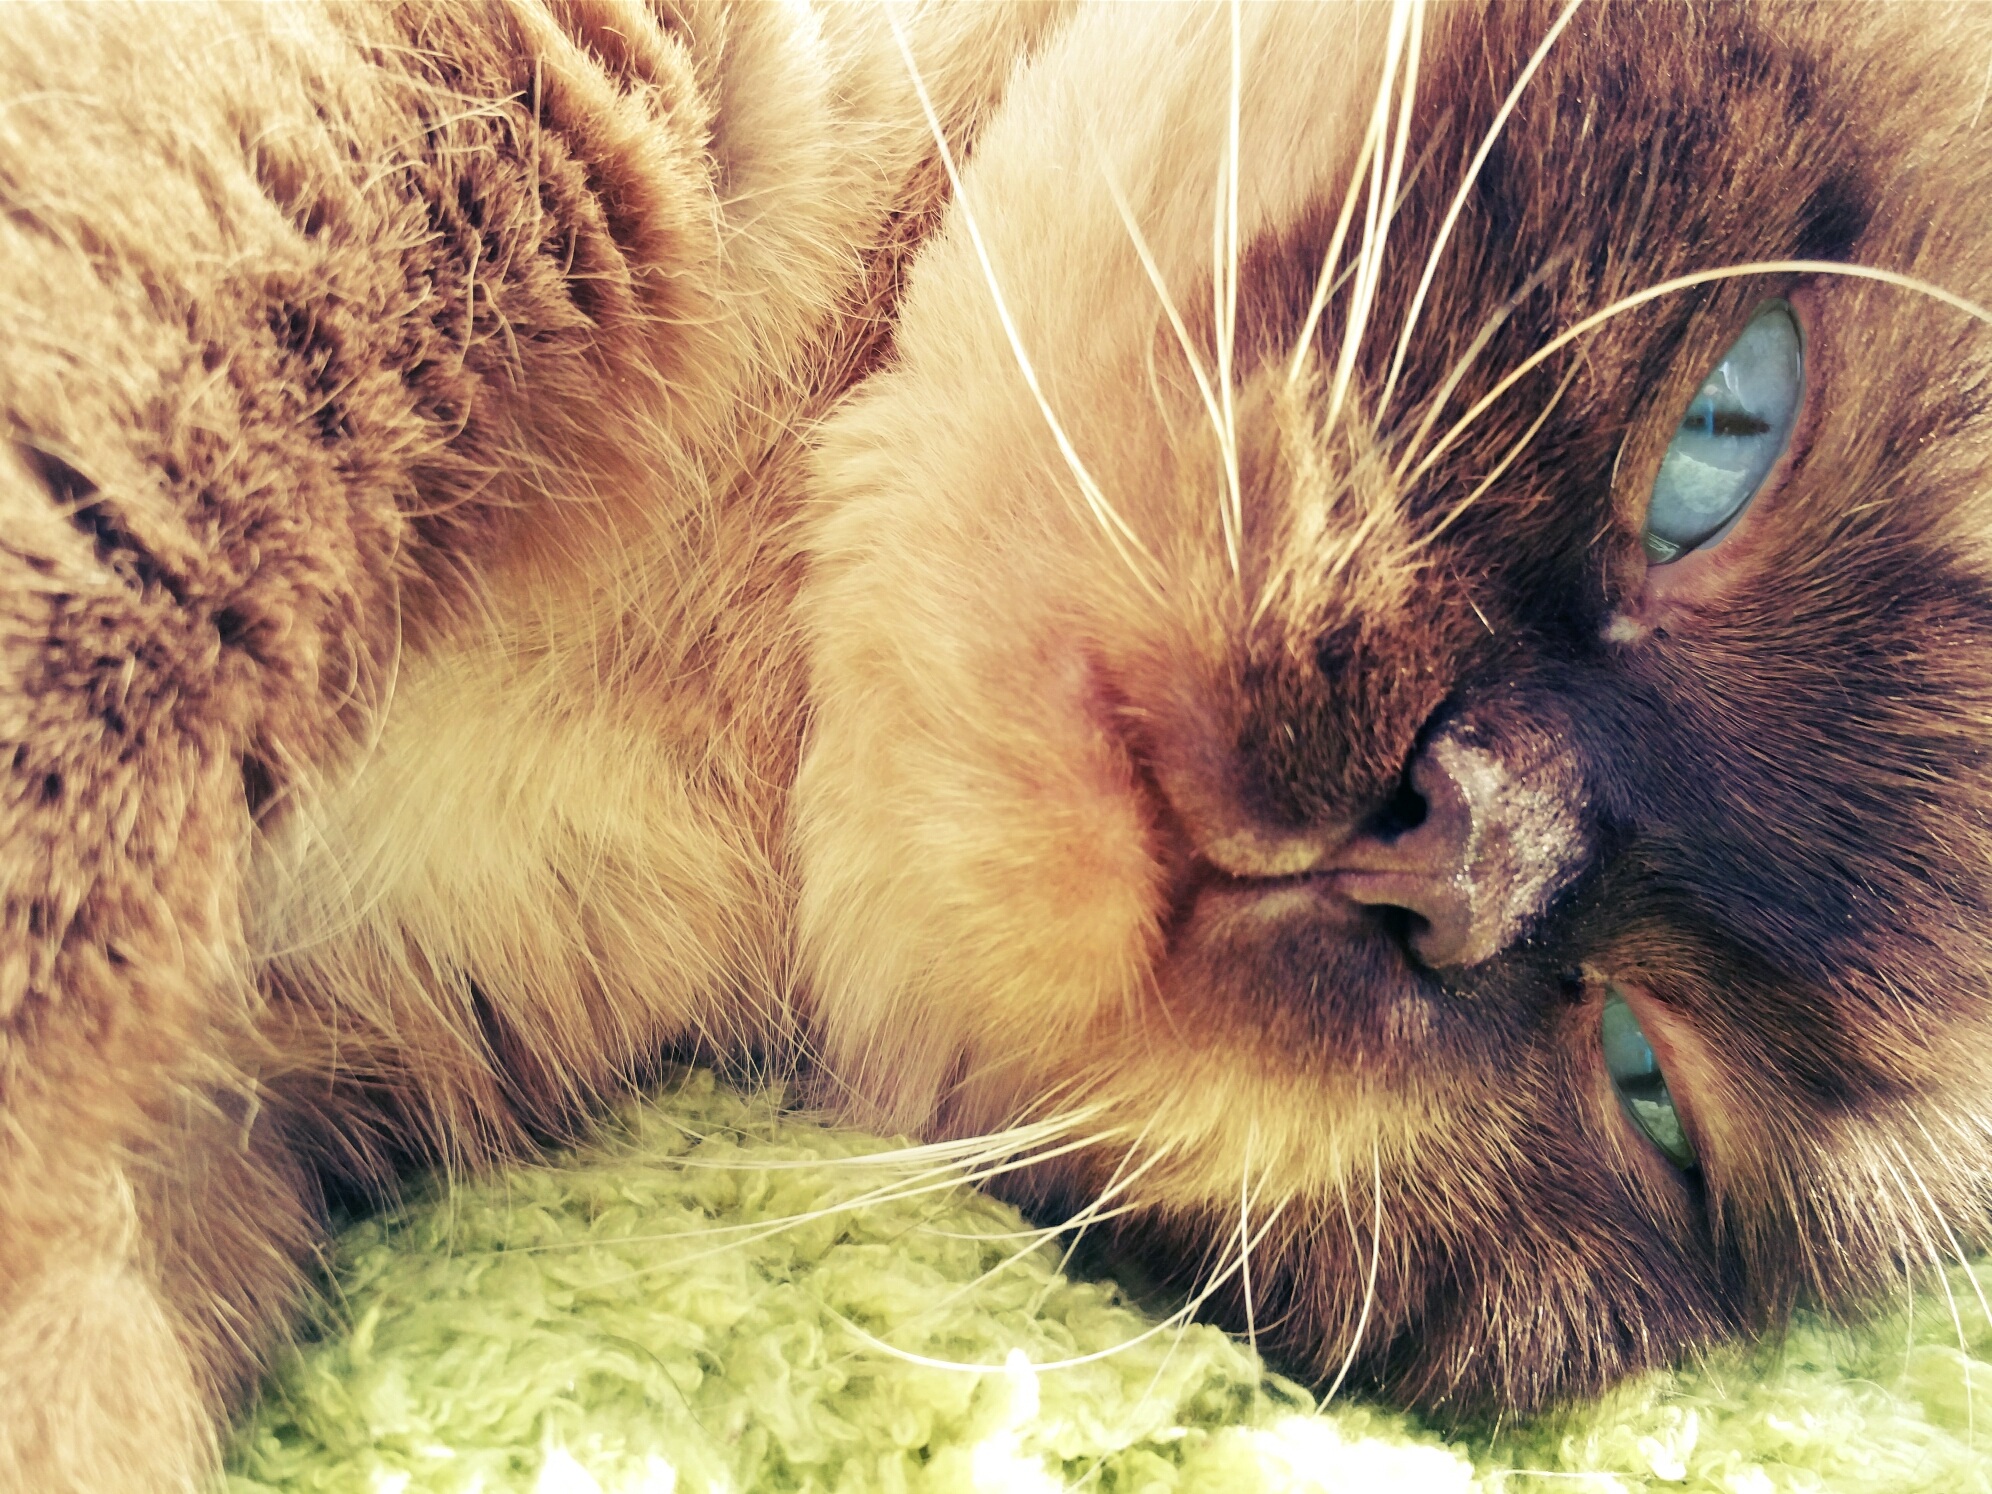
kitten, cat, mammal, blue eye, close up, nose, whiskers, snout, eye, adidas, vertebrate, mieze, relaxed, small to medium sized cats, cat like mammal